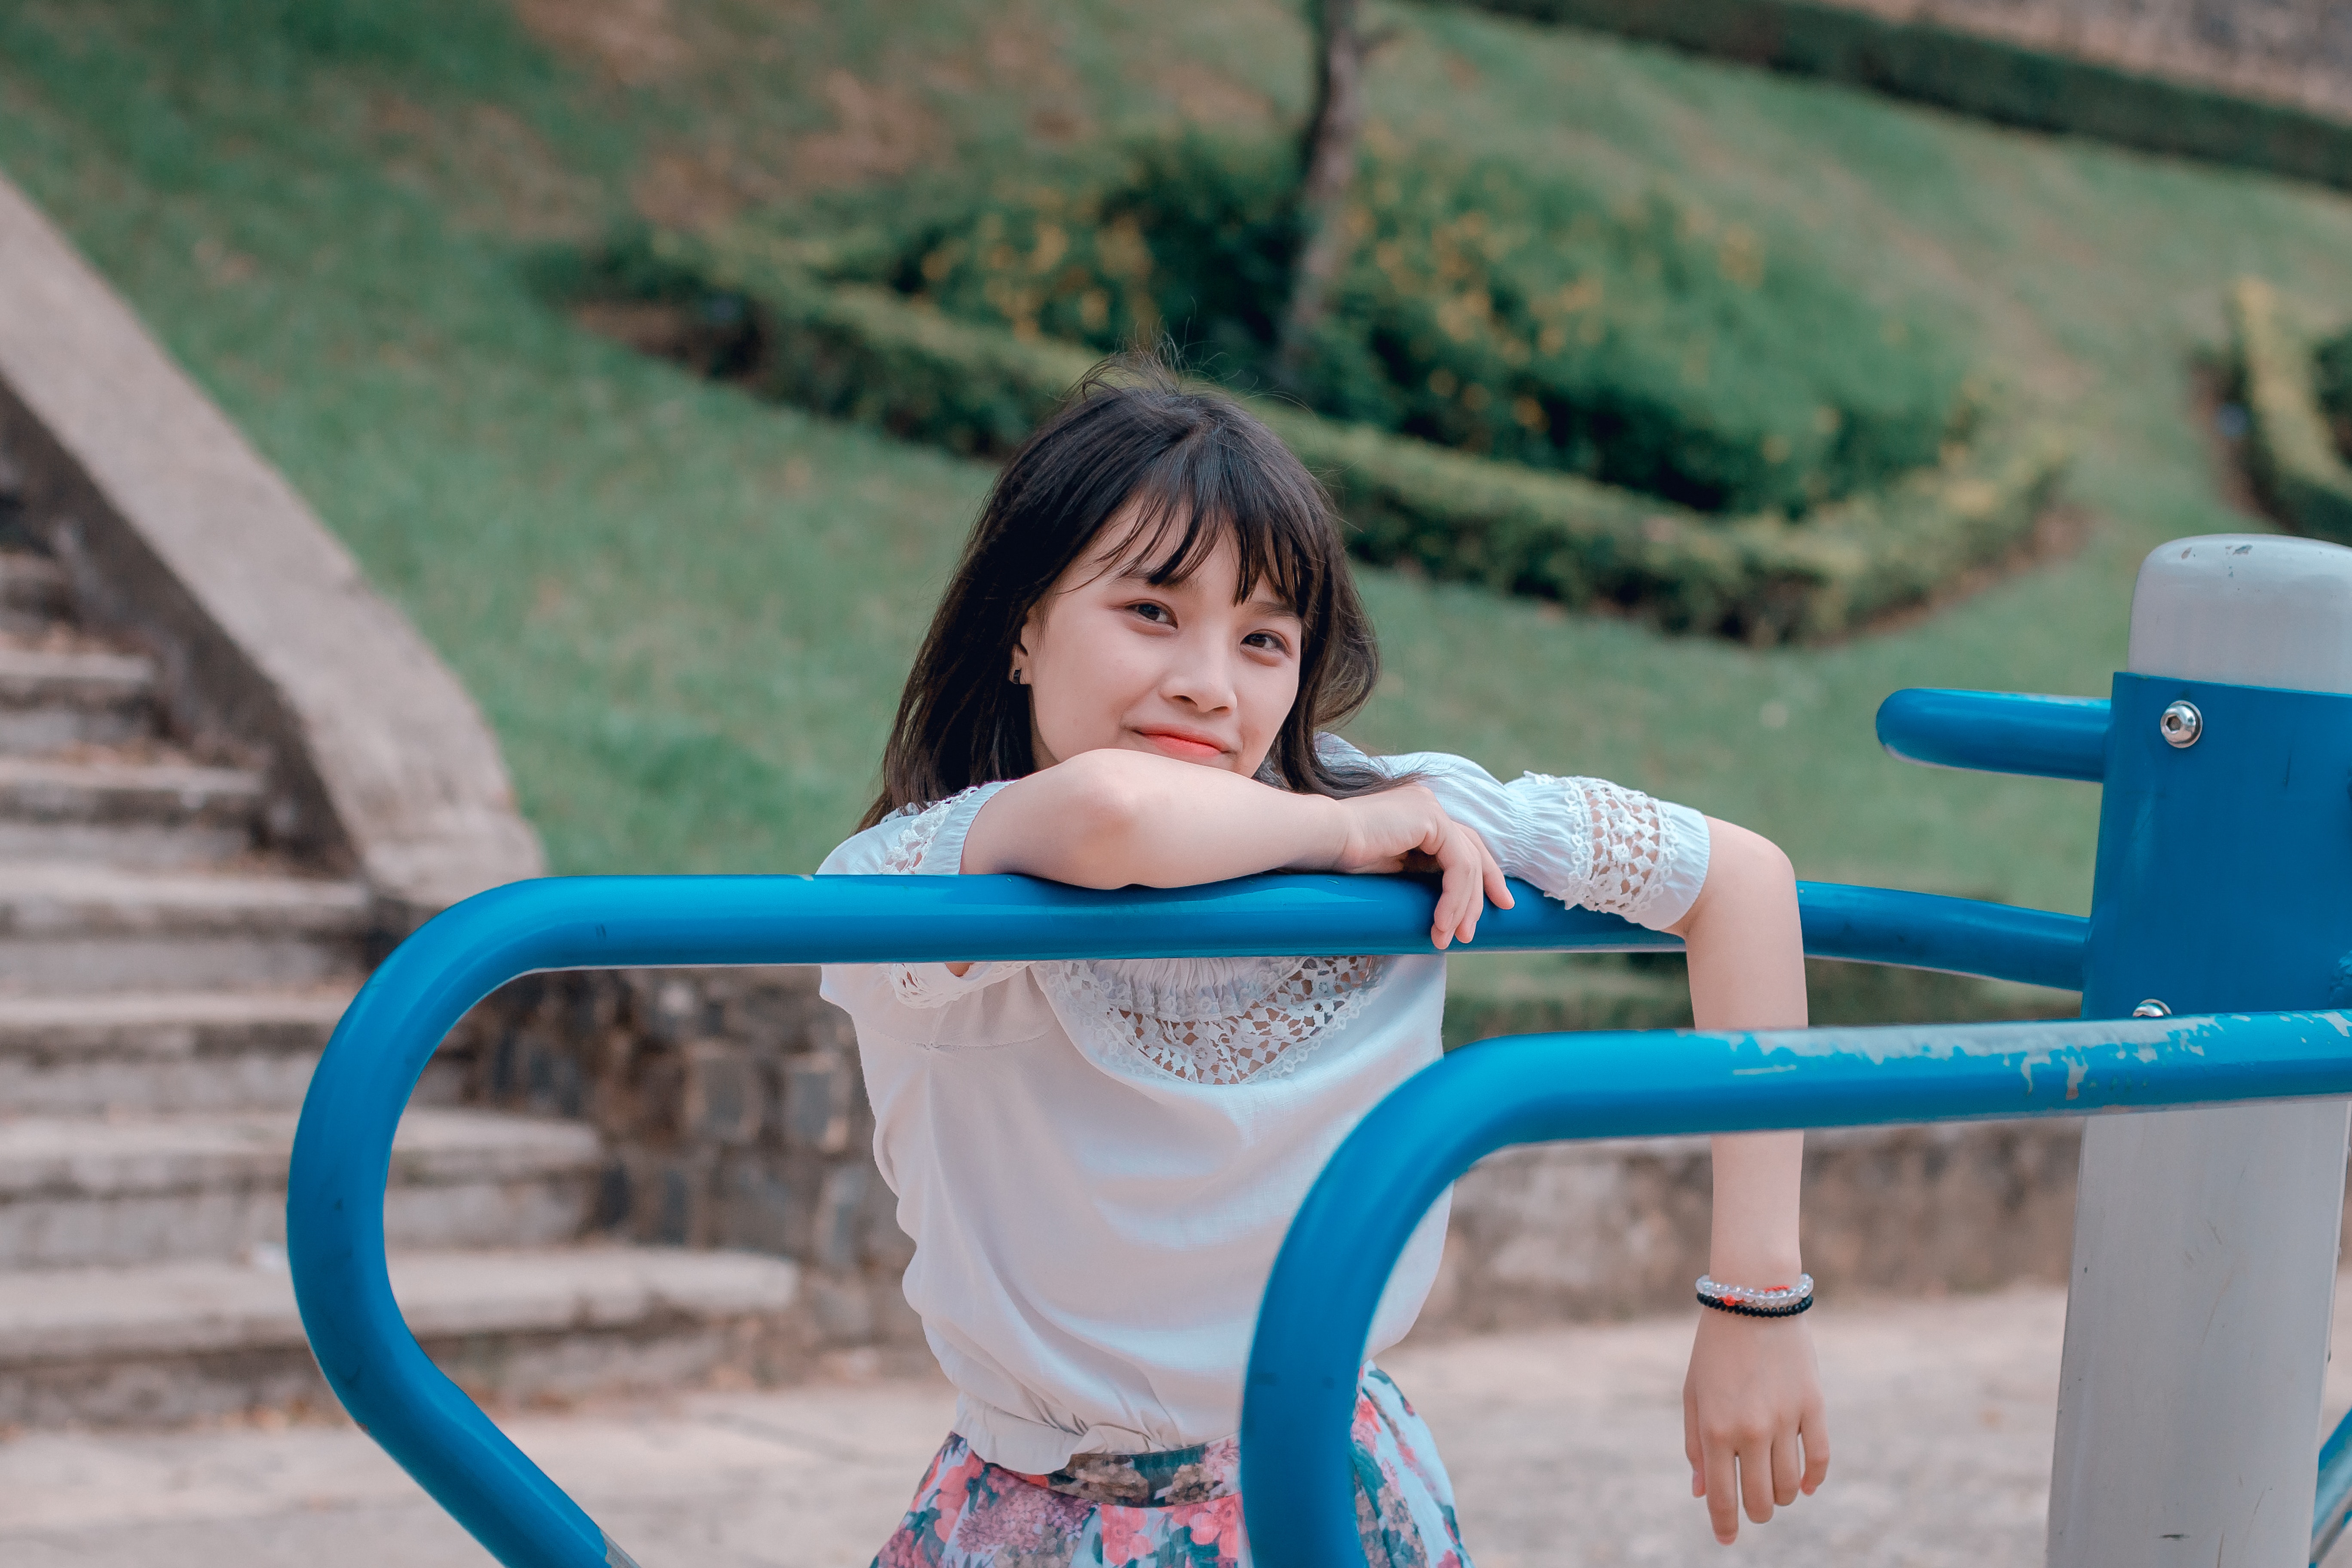
blue, skin, beauty, public space, playground, child, leisure, fun, sitting, summer, happy, recreation, smile, photography, vacation, play, city